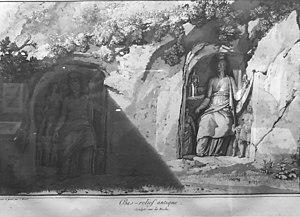
Akrai est une colonie grecque fondée par les Syracusains au VIIᵉ siècle av. J.-C., à proximité de l'actuelle Palazzolo Acreide en Sicile.